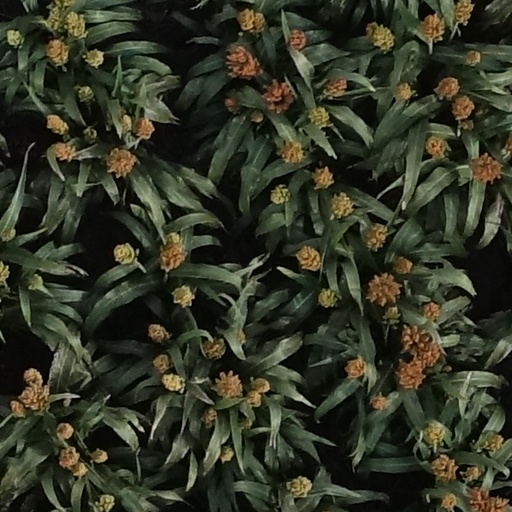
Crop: sorghum